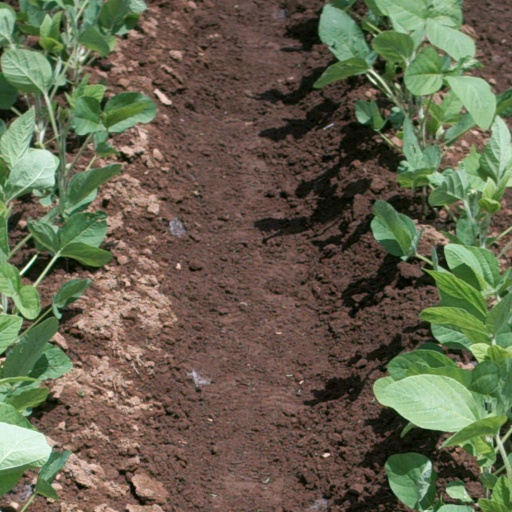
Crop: soybean